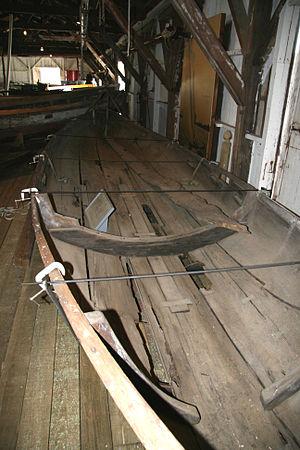
Intérieur d'un canot en rondins dans la baie de Chesapeake au hangar à bateaux du musée maritime de la baie de Chesapeake, Saint Michaels, Maryland, États-Unis
Les sharpies sont des voiliers à fond plat et dérive centrale, à la carène longue et étroite à bouchains vifs.